Thomas (Jarvis novel)

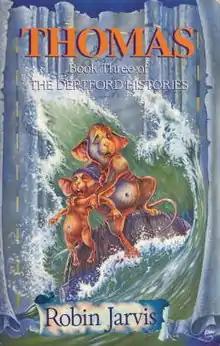
First edition

Thomas is a dark fantasy adventure novel for children by British author Robin Jarvis. It is the third book in "The Deptford Histories" trilogy, a series of prequels to Jarvis's "Deptford Mice" books, and serves as a backstory for the eponymous mouse mariner Thomas Triton. It was first published in the United Kingdom in 1995 by Macdonald Young Books. In 2006, it was published in the United States by Chronicle Books.